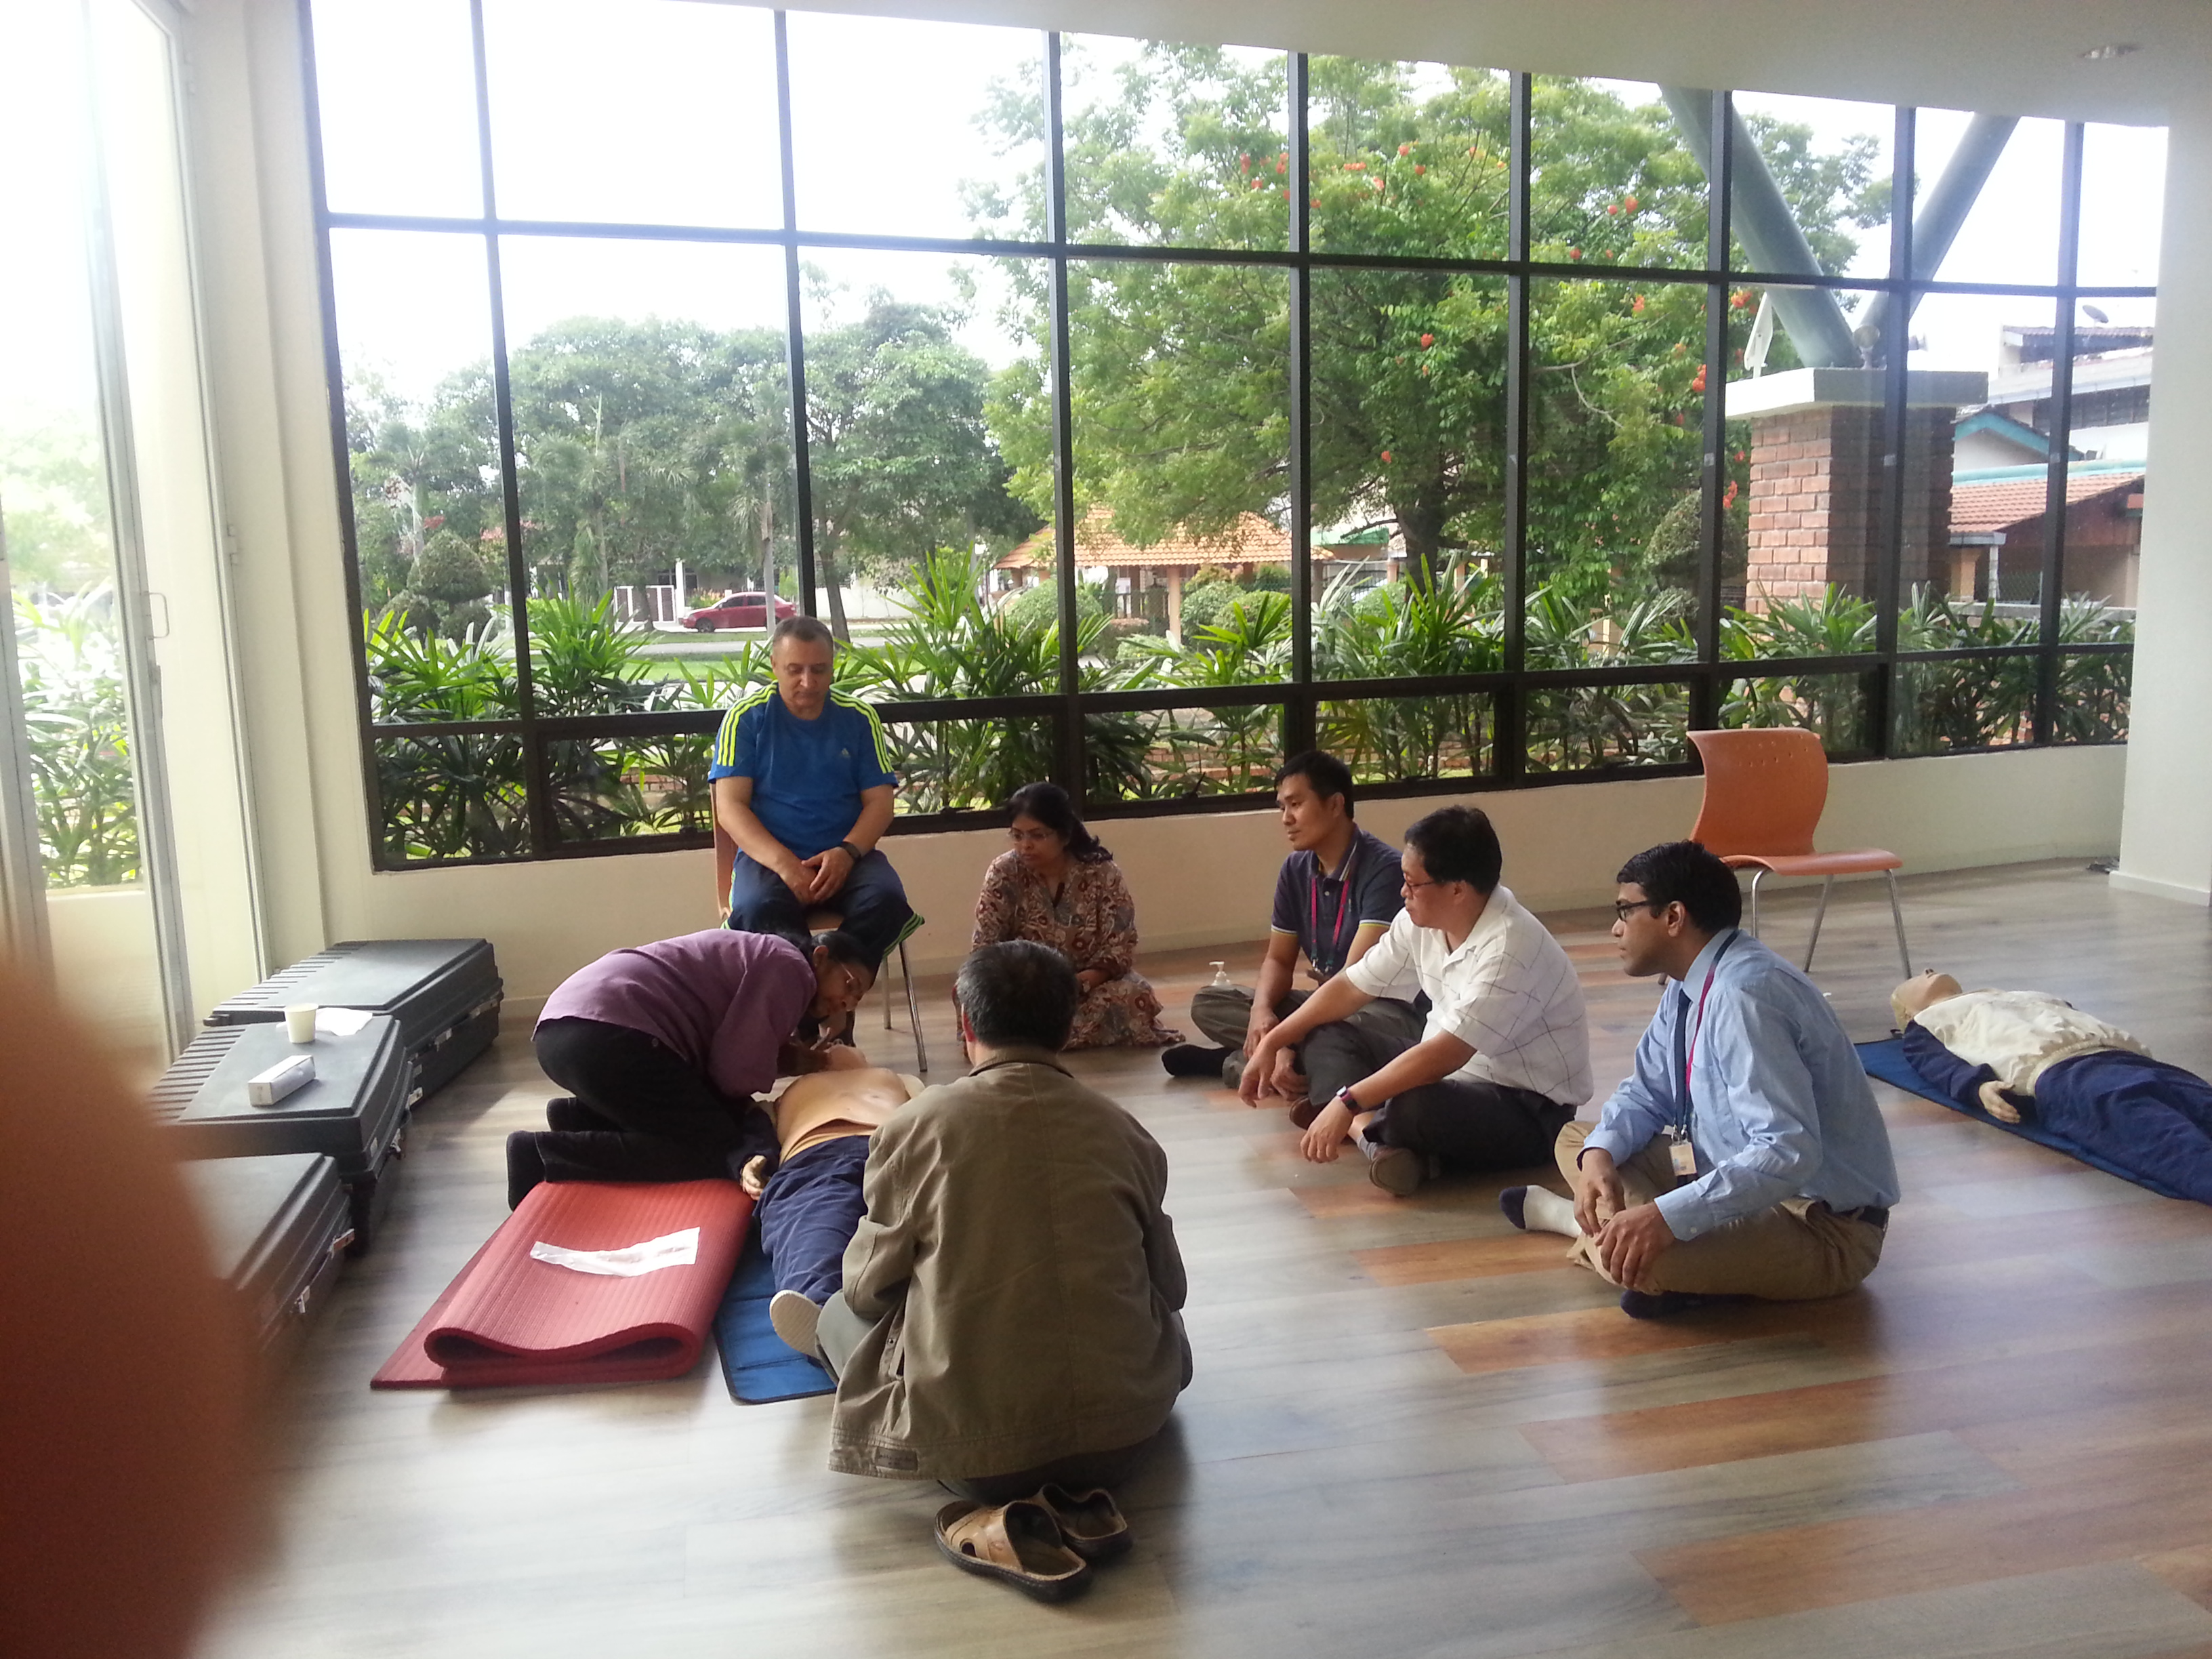
doctors, classroom, class, physical fitness, recreation, flooring